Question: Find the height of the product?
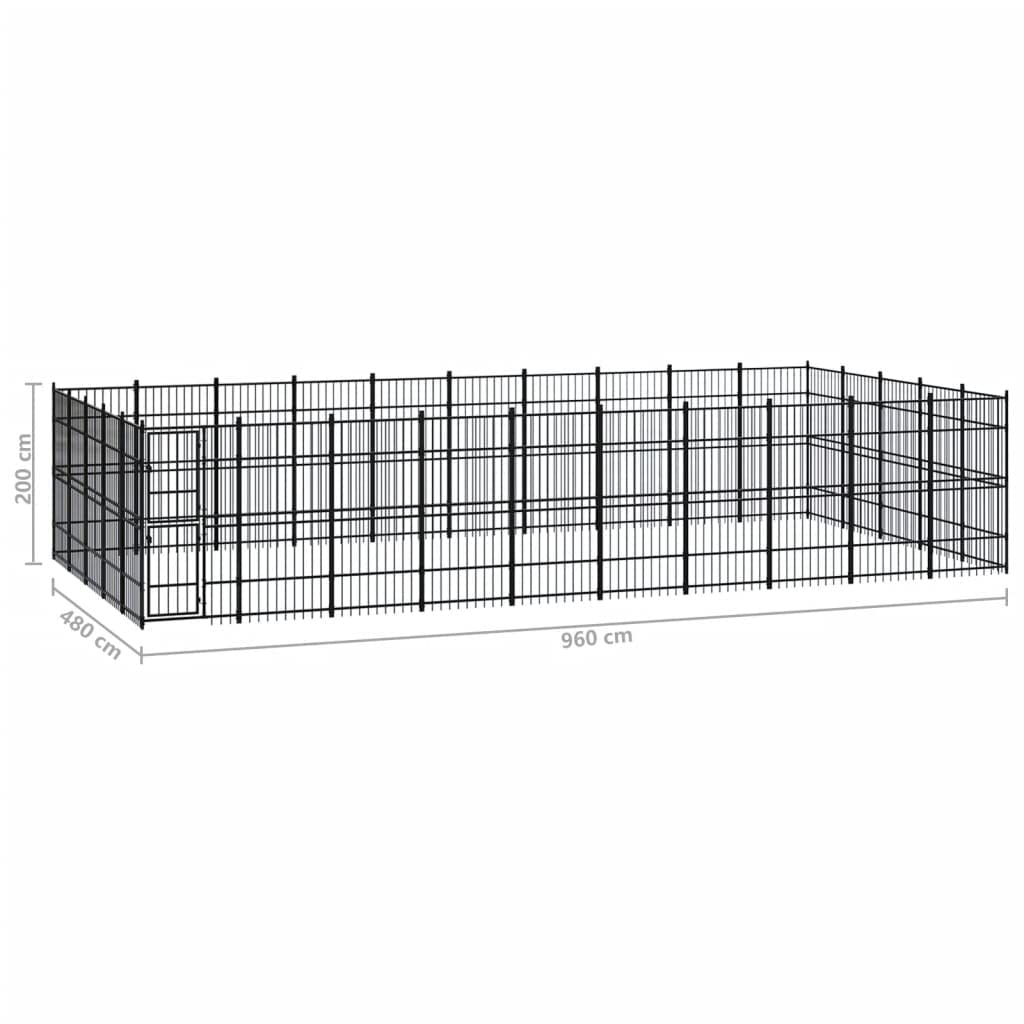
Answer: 200.0 centimetre